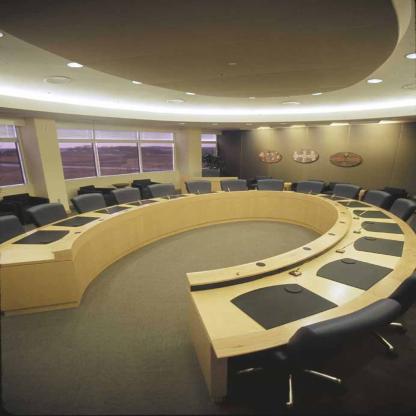
Scene: Indoor